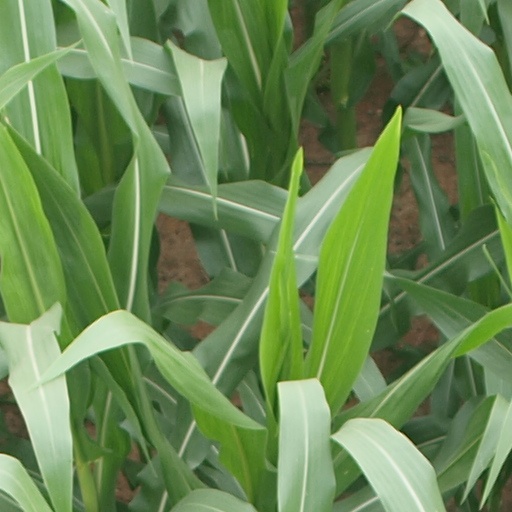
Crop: maize; corn